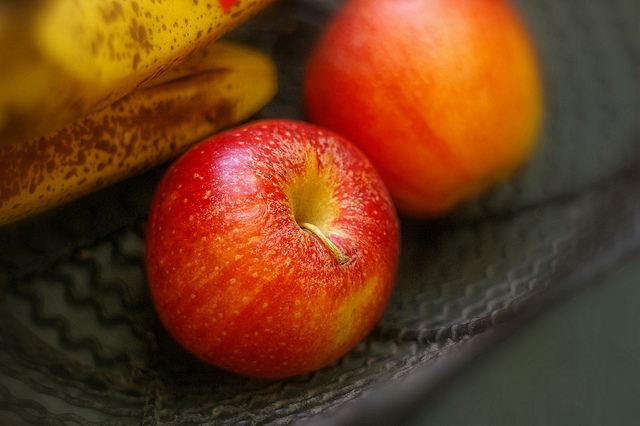
user: Given an image and a question. Answer the question in a short answer. Question: Which one would a monkey choose? Short Answer:
assistant: banana